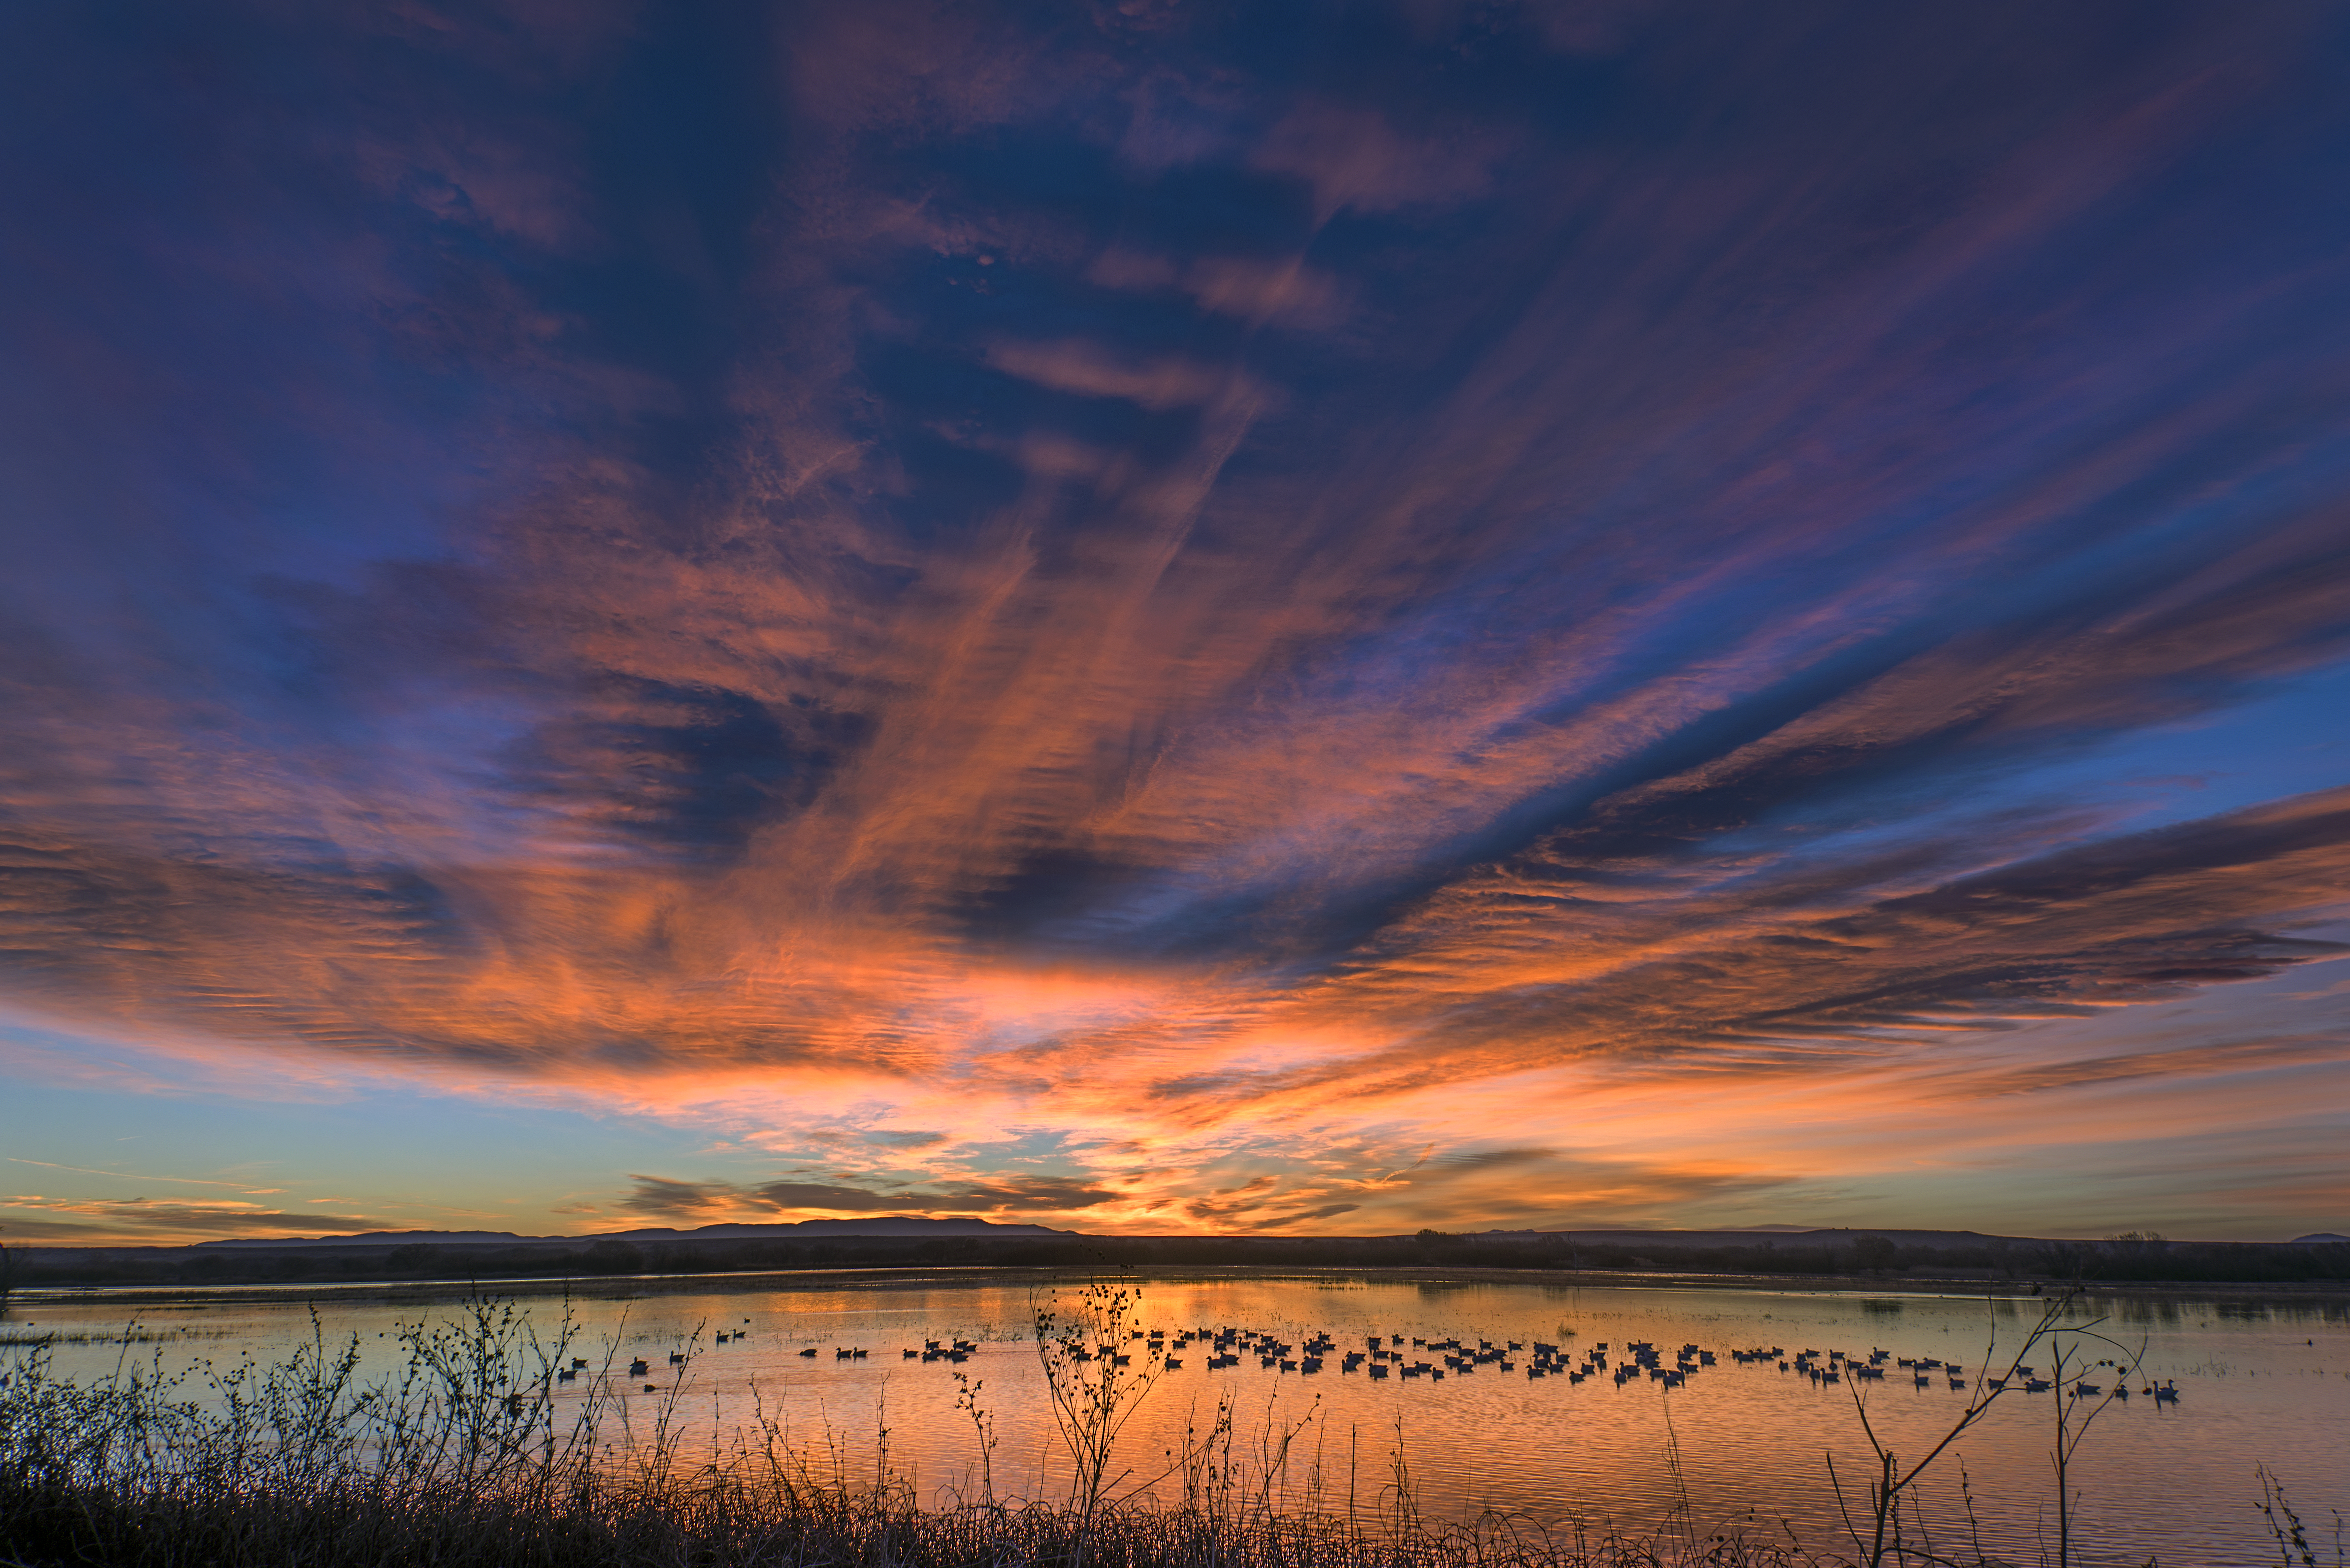
sea, horizon, cloud, sky, sunrise, sunset, sunlight, morning, dawn, atmosphere, dusk, evening, reflection, nikond800e, afterglow, nikon1635f4, geeseinthewater, red sky at morning